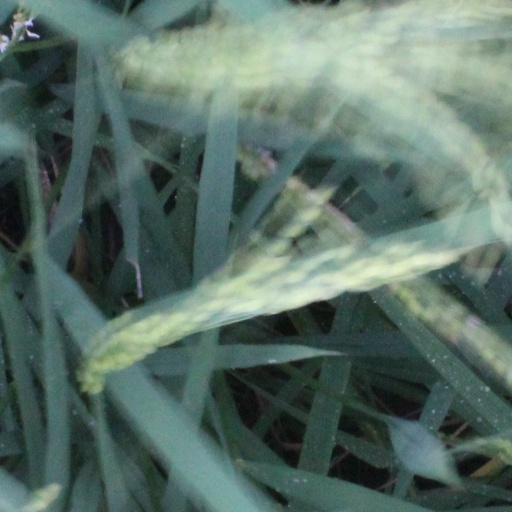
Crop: rice